Gebelein

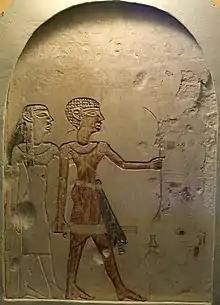
Gebelein stela of a mercenary. Dated to 2134-2040 BC.

Gebelein is known for its cemetery, where archeological finds stretching from the Predynastic Period to the Middle Kingdom have been made. Archaeological interest in the town started in the early 18th century AD and was included in Benoît de Maillet's "Description de l'Egypte". As well as official excavations, many artifacts from the site were traded on the antiquities market and can be found in the museums of Turin, Cairo, Berlin, Lyons, and the British Museum.